Andreas Weimann

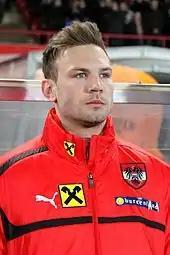
Weimann with Austria in 2013

Weimann represented Austria at under-17, under-19 and under-21 levels. He scored on his under-21 debut against Scotland Under-21 in a 2011 UEFA European Under-21 Championship qualification match on 5 September 2009. He scored in the 57th minute, just two minutes after replacing team-mate Marc Sand as a substitute. His other two goals in the qualifying process came against Azerbaijan and Albania.